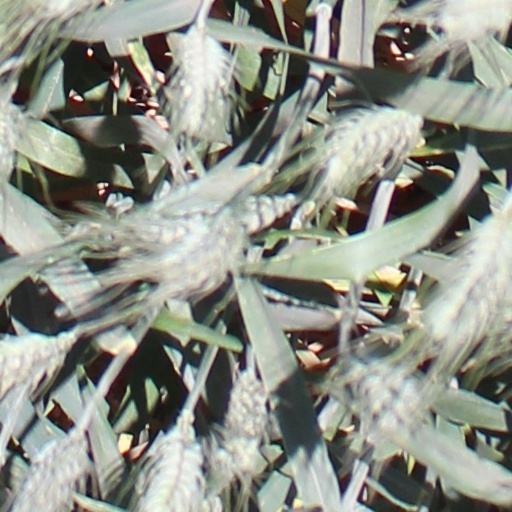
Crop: wheat